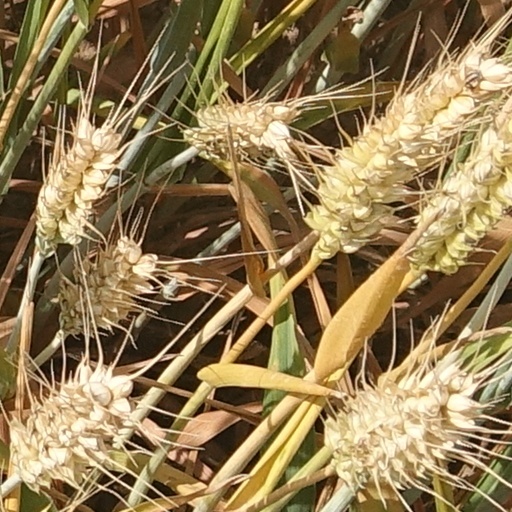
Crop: wheat